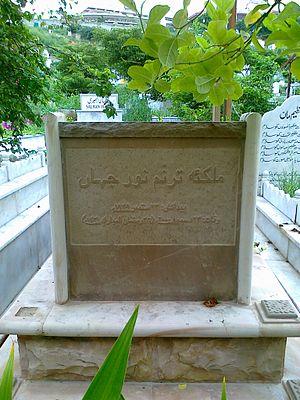
Noor Jehan ou Noor Jahan était le nom de scène de Allah Wasai, une chanteuse et actrice dans l'Inde britannique et le Pakistan. Elle était reconnue comme l'une des chanteuses les plus grandes et les plus influentes de son temps en Asie du Sud et a reçu le titre honorifique de Malika-e-Tarannum.